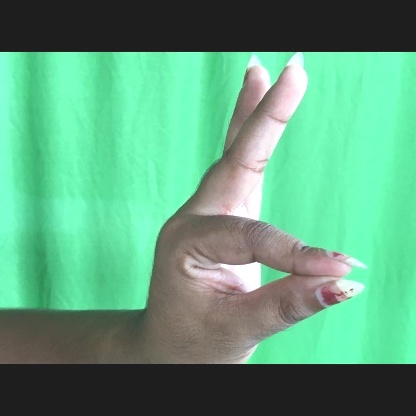
Mudra: Hamsasyam